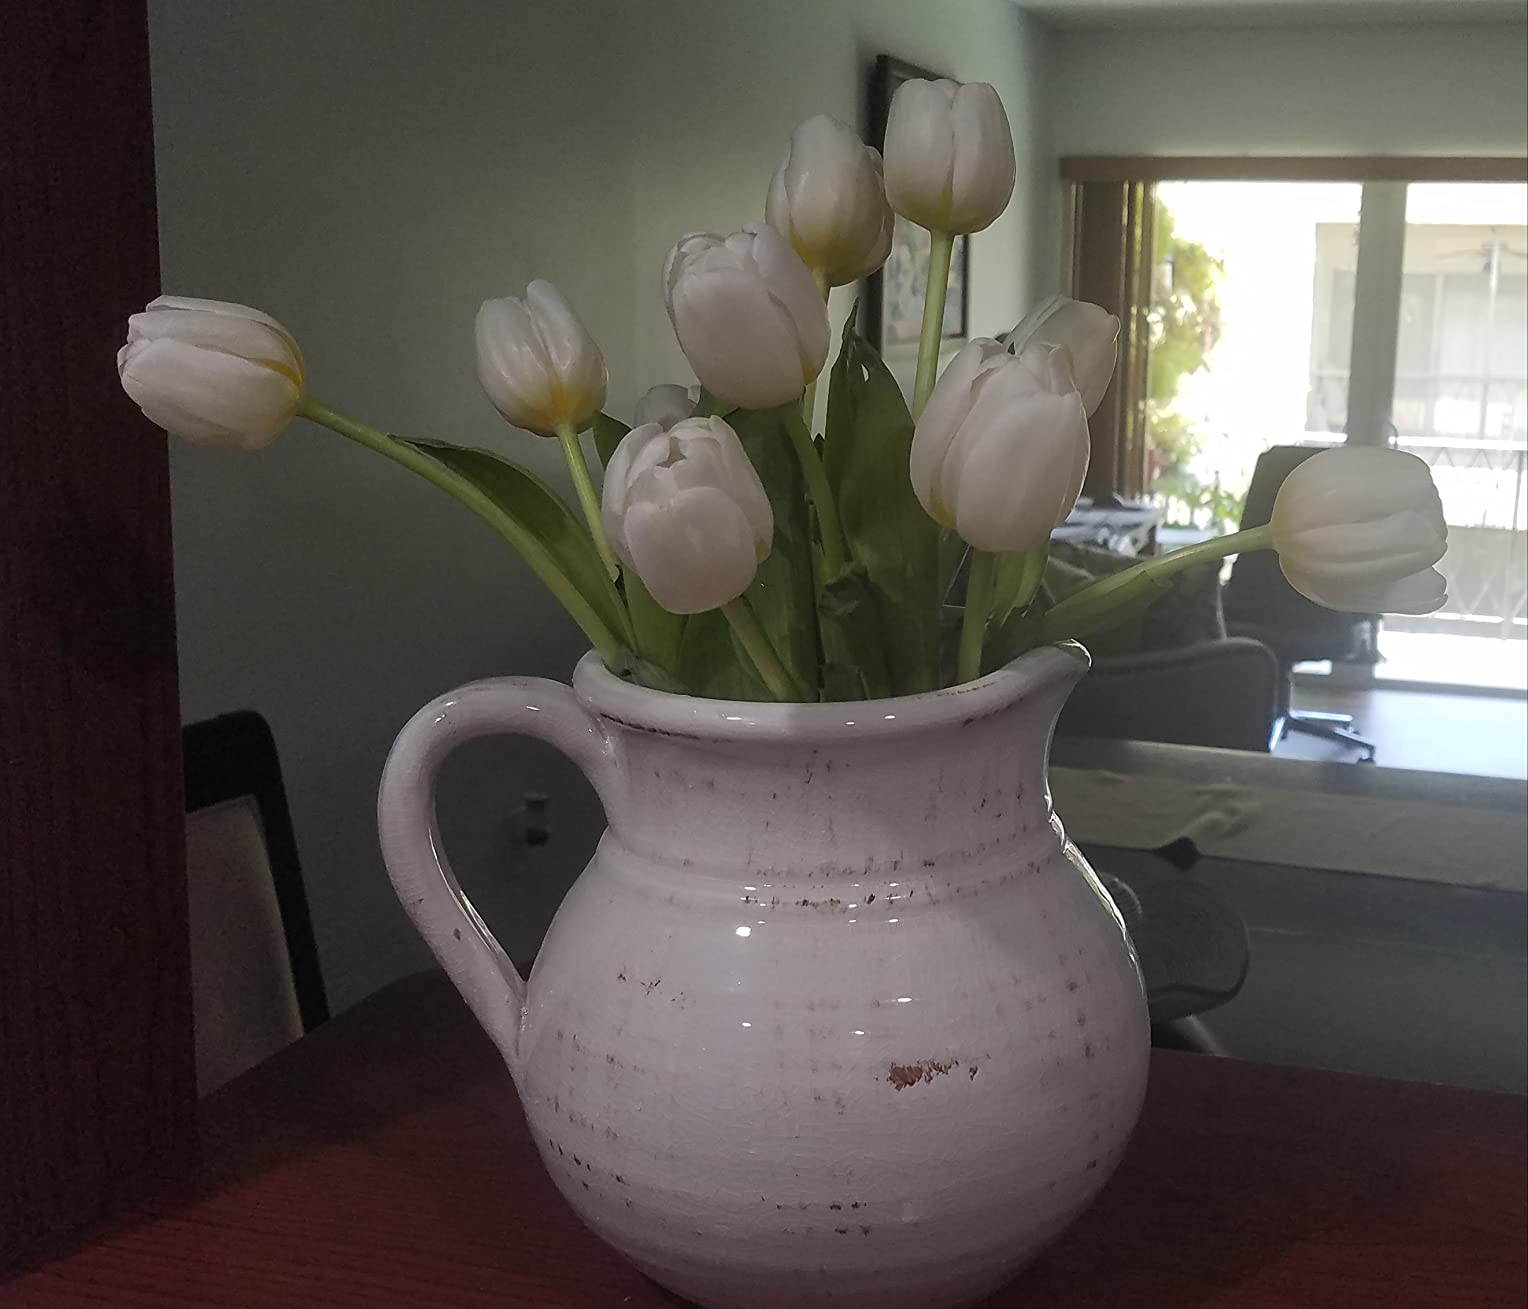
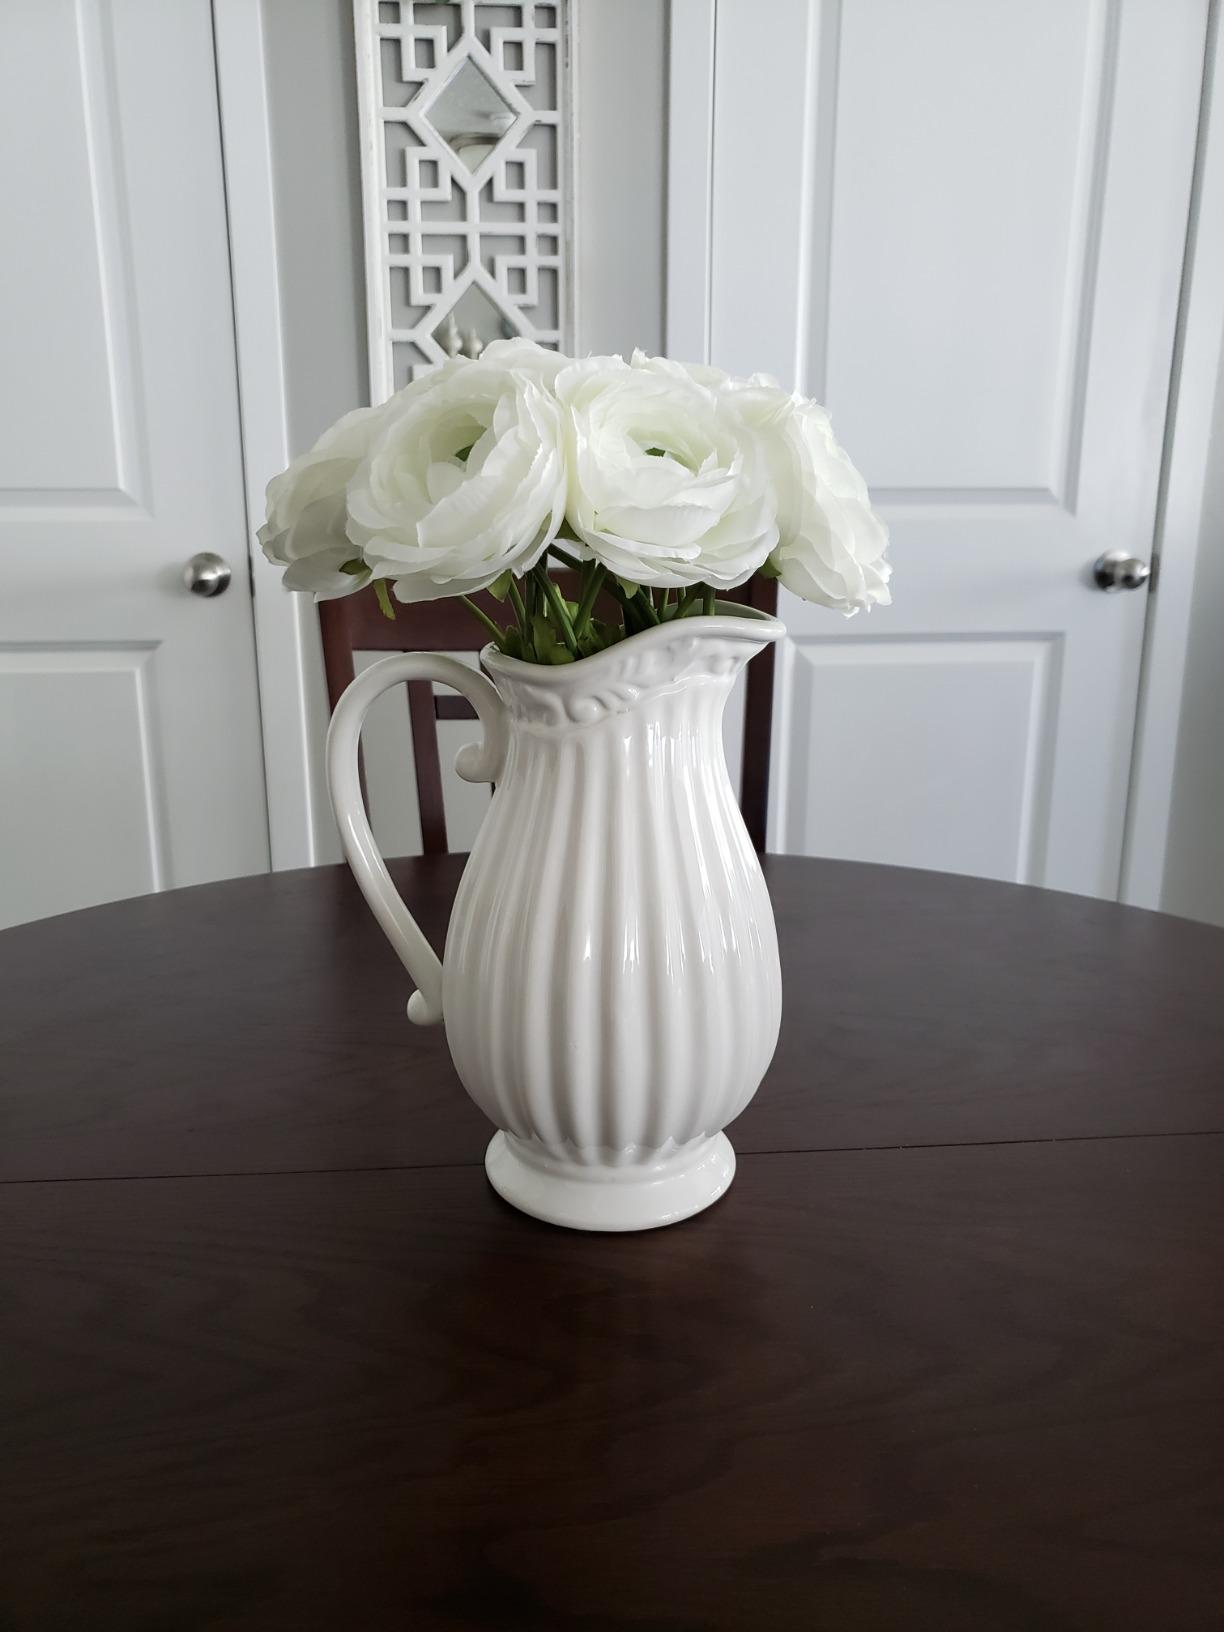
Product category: vase
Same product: no